Answer in natural language. Consider the 3D positions of the objects in the scene and not just the 2D positions in the image. Is the centerpoint of  Doorway at a higher height than Television? Choose between the following options: yes or no
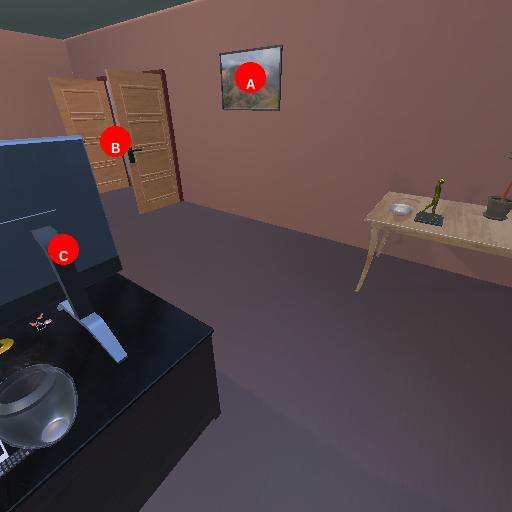
<answer>no</answer>